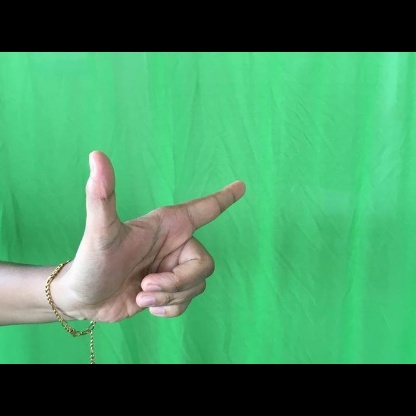
Mudra: Chandrakala